Victor Wembanyama

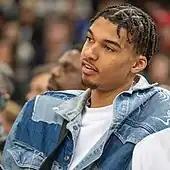
Wembanyama sitting courtside at an NBA game in Paris in 2023

Wembanyama is represented by agent Bouna Ndiaye of Comsport. His family has a longtime relationship with Ndiaye, whose son was coached by Wembanyama's mother from an early age. Ndiaye advised Wembanyama by the time he was 15 years old and signed him as a client in 2022.